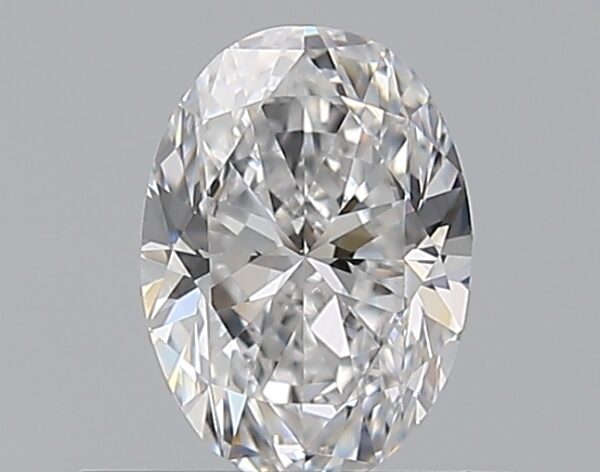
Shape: oval
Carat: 0.5
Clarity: VS1
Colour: D
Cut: VG
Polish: EX
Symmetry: VG
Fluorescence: N
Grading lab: GIA
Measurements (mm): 5.97 x 4.27 x 2.8